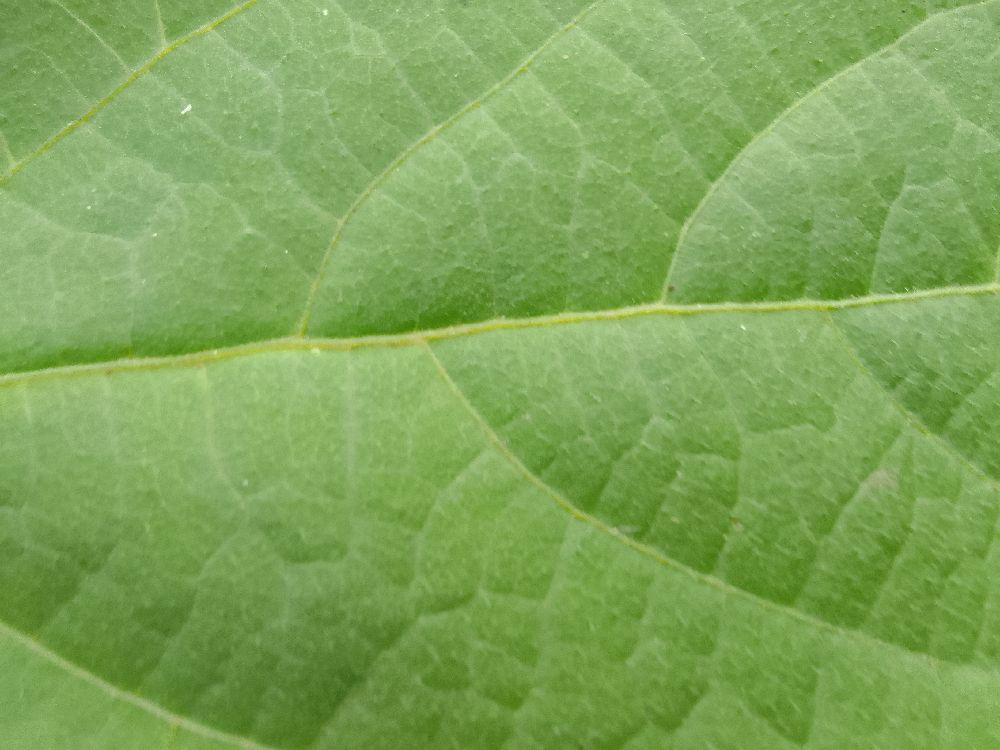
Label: healthy